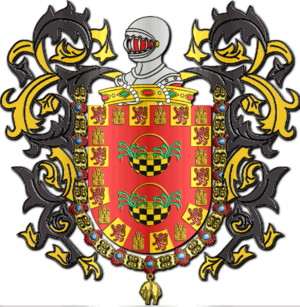
La famille de Lara puis Manrique de Lara, est une ancienne famille noble espagnole, originaire du Royaume de Castille.